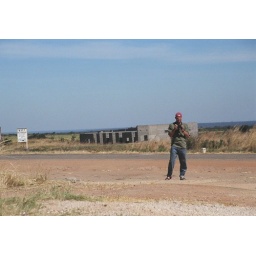
On the road from Mansa to Lusaka - post bike race...when Tyler had a growth in her underarm